USCGC Northwind (WAGB-282)

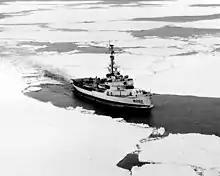
USCGC "Northwind" during Operation Deep Freeze in 1956

From 12 July to 29 September 1954 "Northwind" participated in the Canadian-U.S. Beaufort Sea Expedition. The mission was to perform an oceanographic and hydrographic surveys of the waters surrounding Banks Island. She was accompanied by and . This cruise was the first where vessels transited McClure Strait and circumnavigated Banks Island. The transit was completed on 4 September 1954.